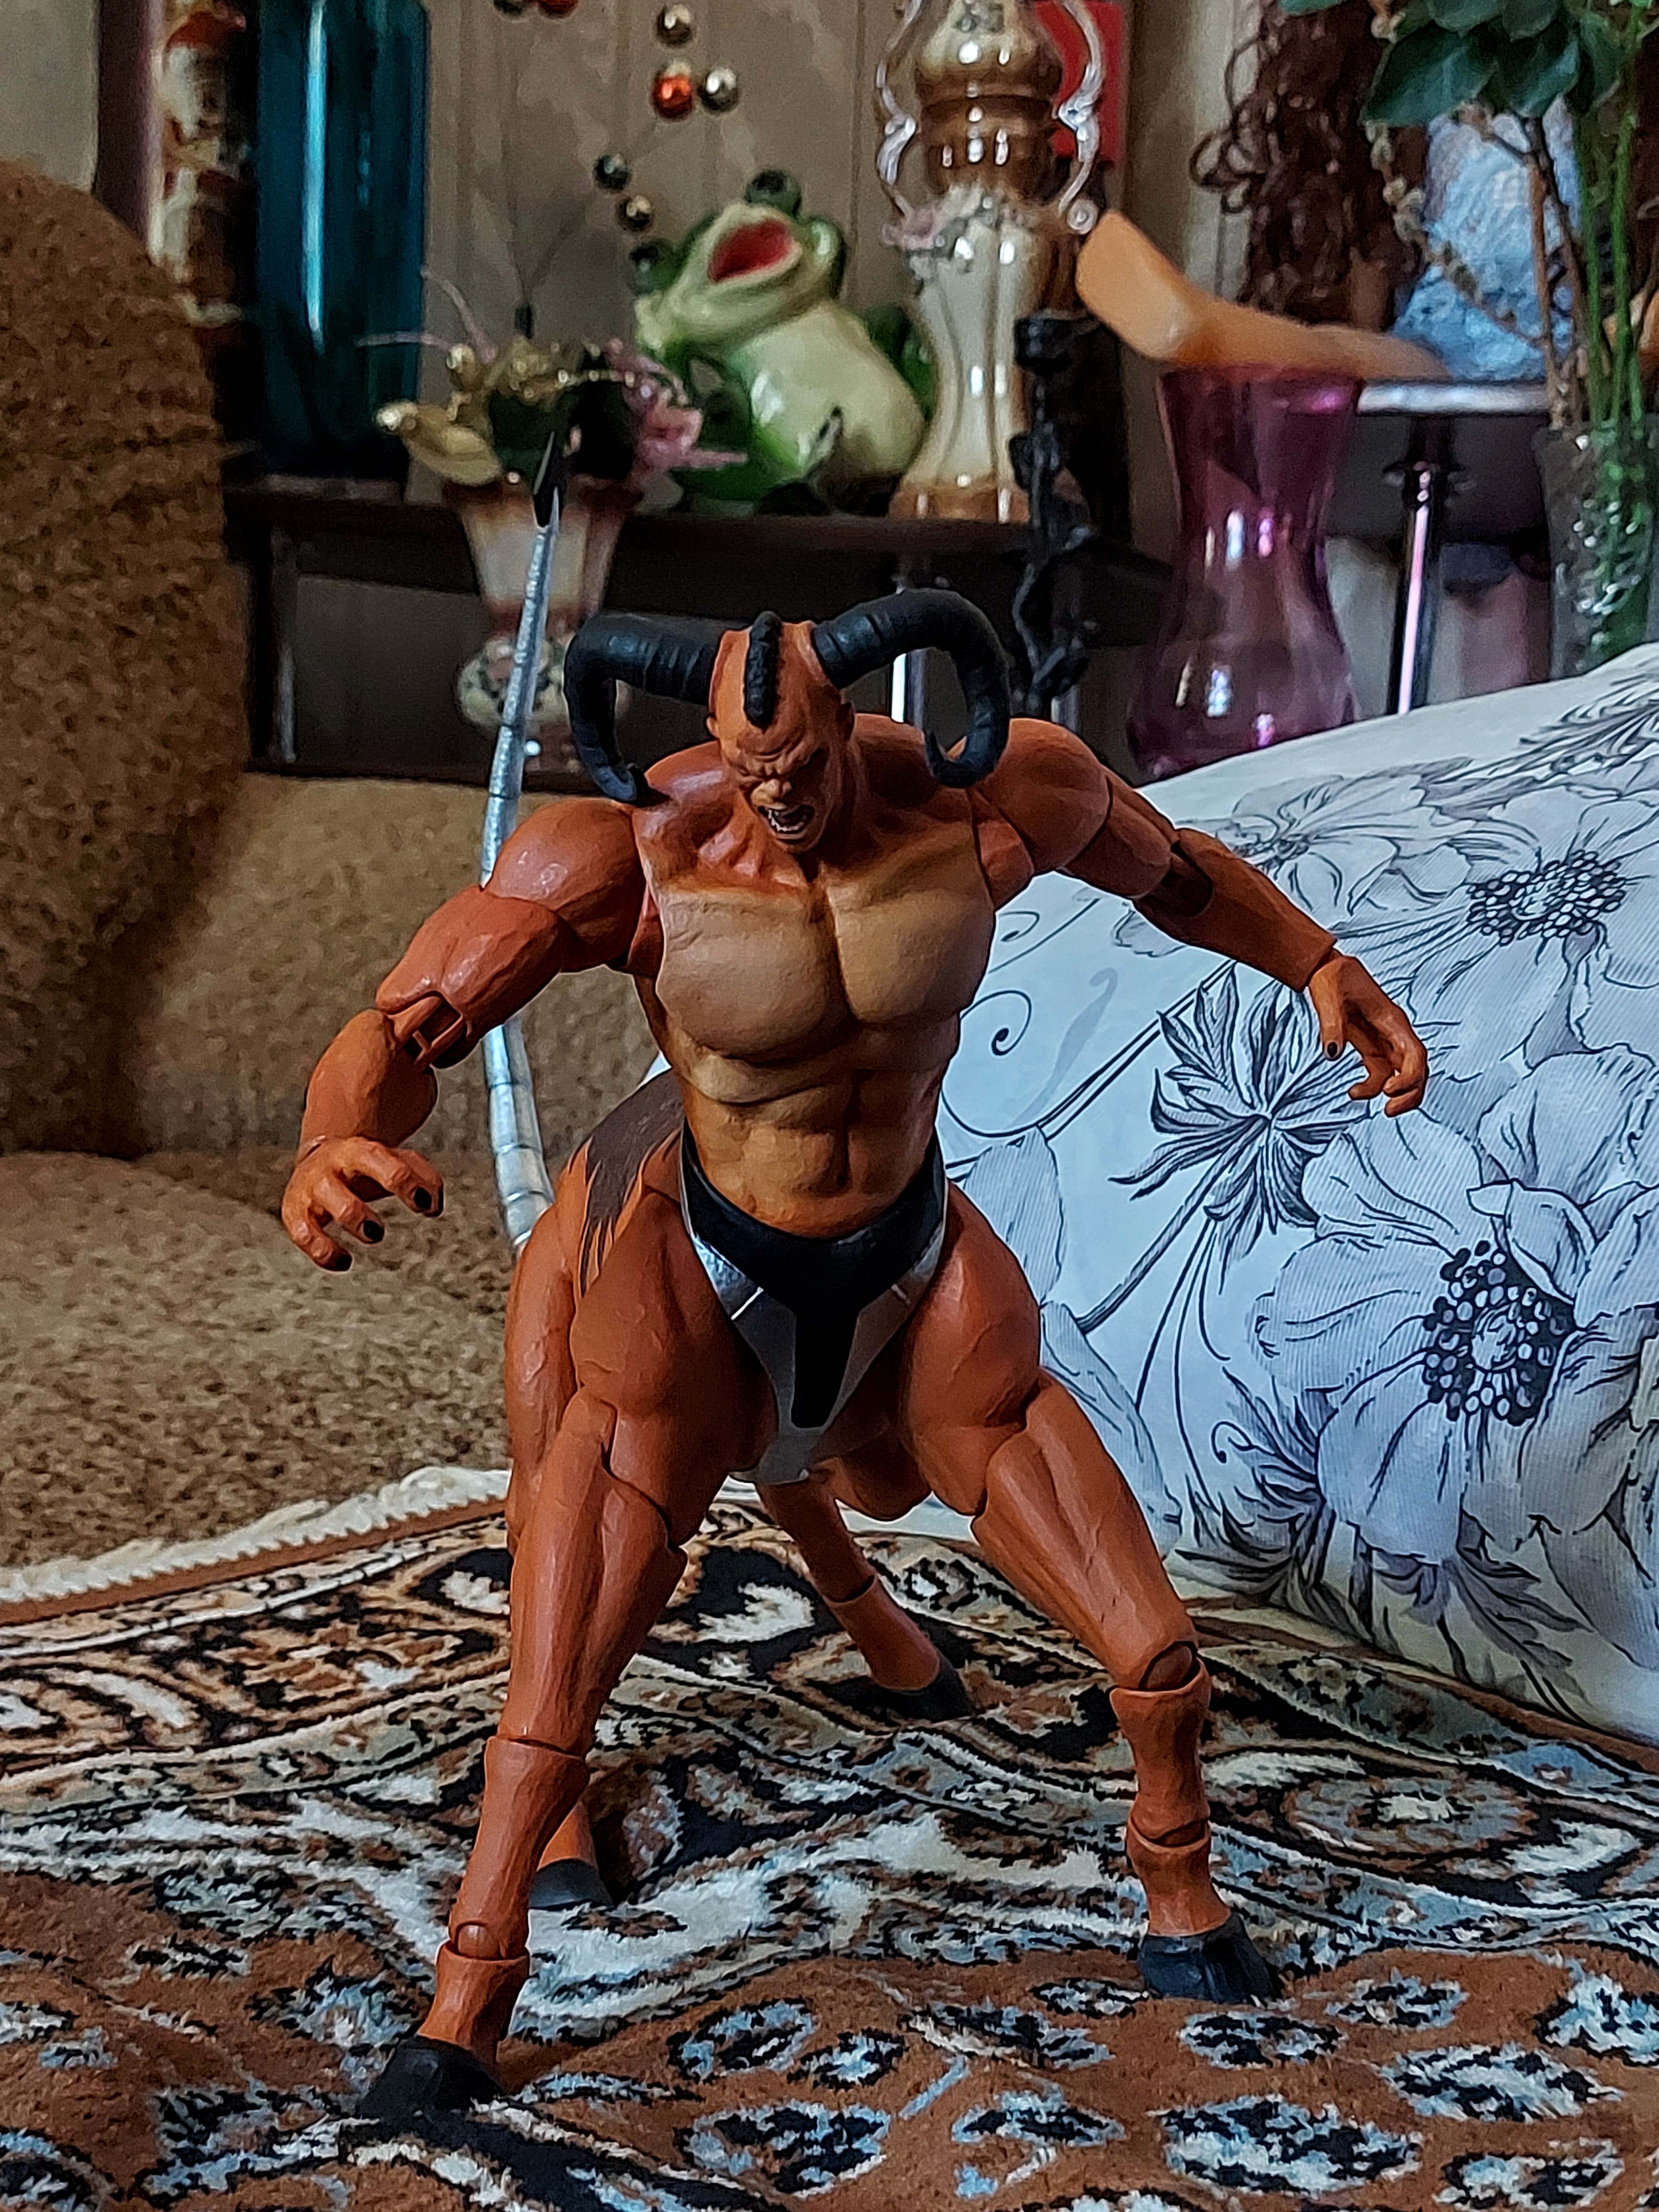
Shokan, storm, collectibles, warrior, fighter, action, figure, thigh, leisure, underpants, art, performing arts, chest, undergarment, Barechested, trunk, event, abdomen, navel, fun, human leg, fictional character, flooring, costume, fiction, vacation, entertainment, dance, glass, couch, performance art, flesh, festival